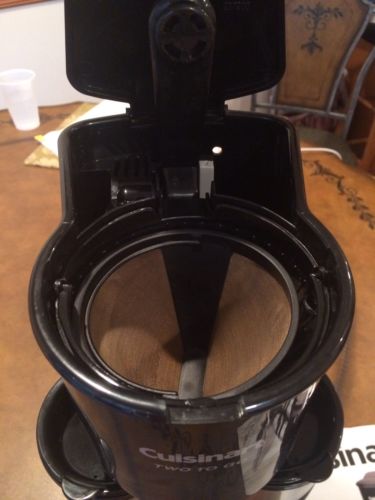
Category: coffee maker